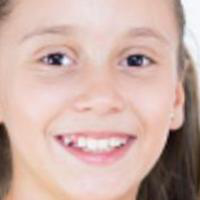
Age group: age 01-10